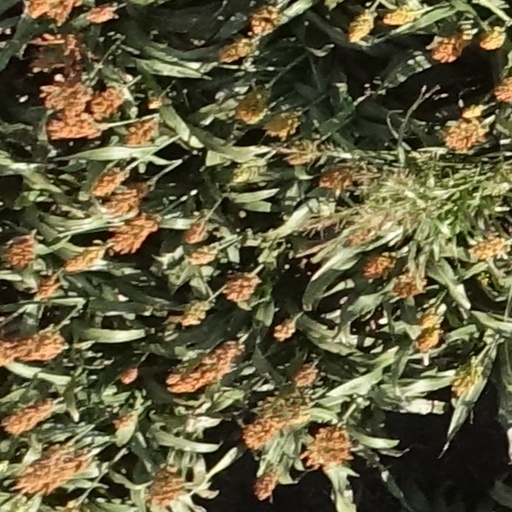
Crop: sorghum